Hŏ Mok

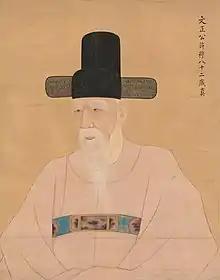
Portrait by Yi Myeong-gi, 1794

Hŏ Mok (January 10, 1596 – June 2, 1682) was a Korean calligrapher, painter, philosopher, poet, and politician during the Joseon period, who came from the Yangcheon Hŏ clan. He was most commonly known by the art name Misu.